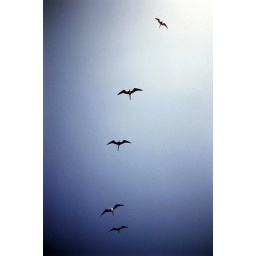
frigate birds over the beach. fishermen are cleaning fish next to me. Jamaica.